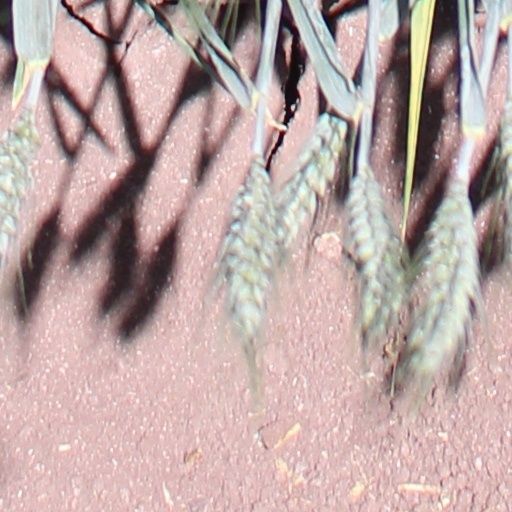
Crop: wheat